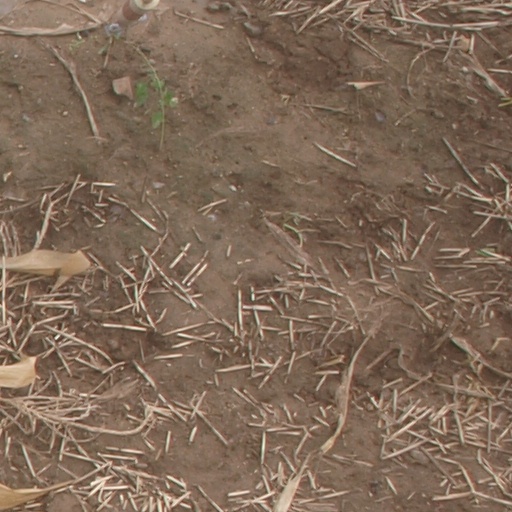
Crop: maize; corn